Anna Sophia of Brandenburg

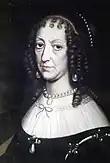
Anna Sophia of Brandenburg (c. 1650)

Anna Sophia of Brandenburg (18 March 1598 – 19 December 1659) was, through her marriage to Frederick Ulrich of Brunswick-Lüneburg, a duchess of Braunschweig and Lüneburg, and princess of Braunschweig-Wolfenbüttel. She was born a German princess as the daughter of John Sigismund, Elector of Brandenburg, and Anna, Duchess of Prussia, the daughter of Albert Frederick, Duke of Prussia.